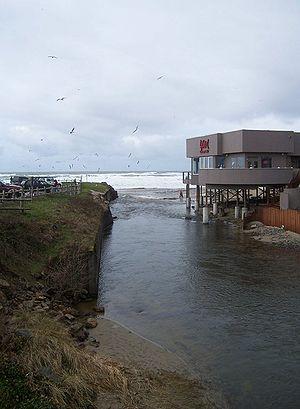
Le D est un fleuve côtier de 36 à 134 mètres de long selon les saisons et les marées, qui coule à Lincoln City dans l'Oregon, à l'ouest des États-Unis. Il prend sa source au Devils Lake et se jette dans l'océan Pacifique.